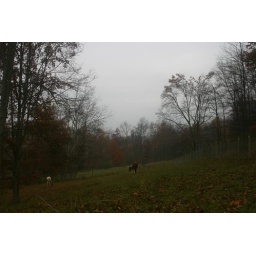
As I walked across the pasture to check the fence line down the other side, I turned around and snapped this.